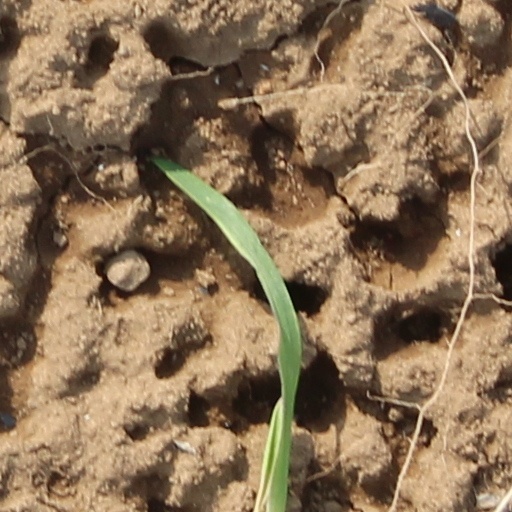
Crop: wheat